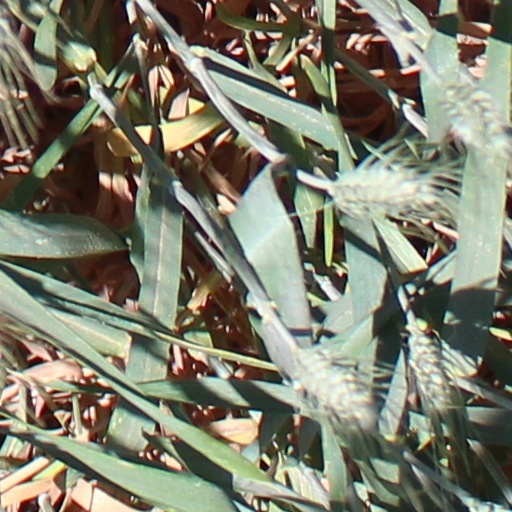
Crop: wheat